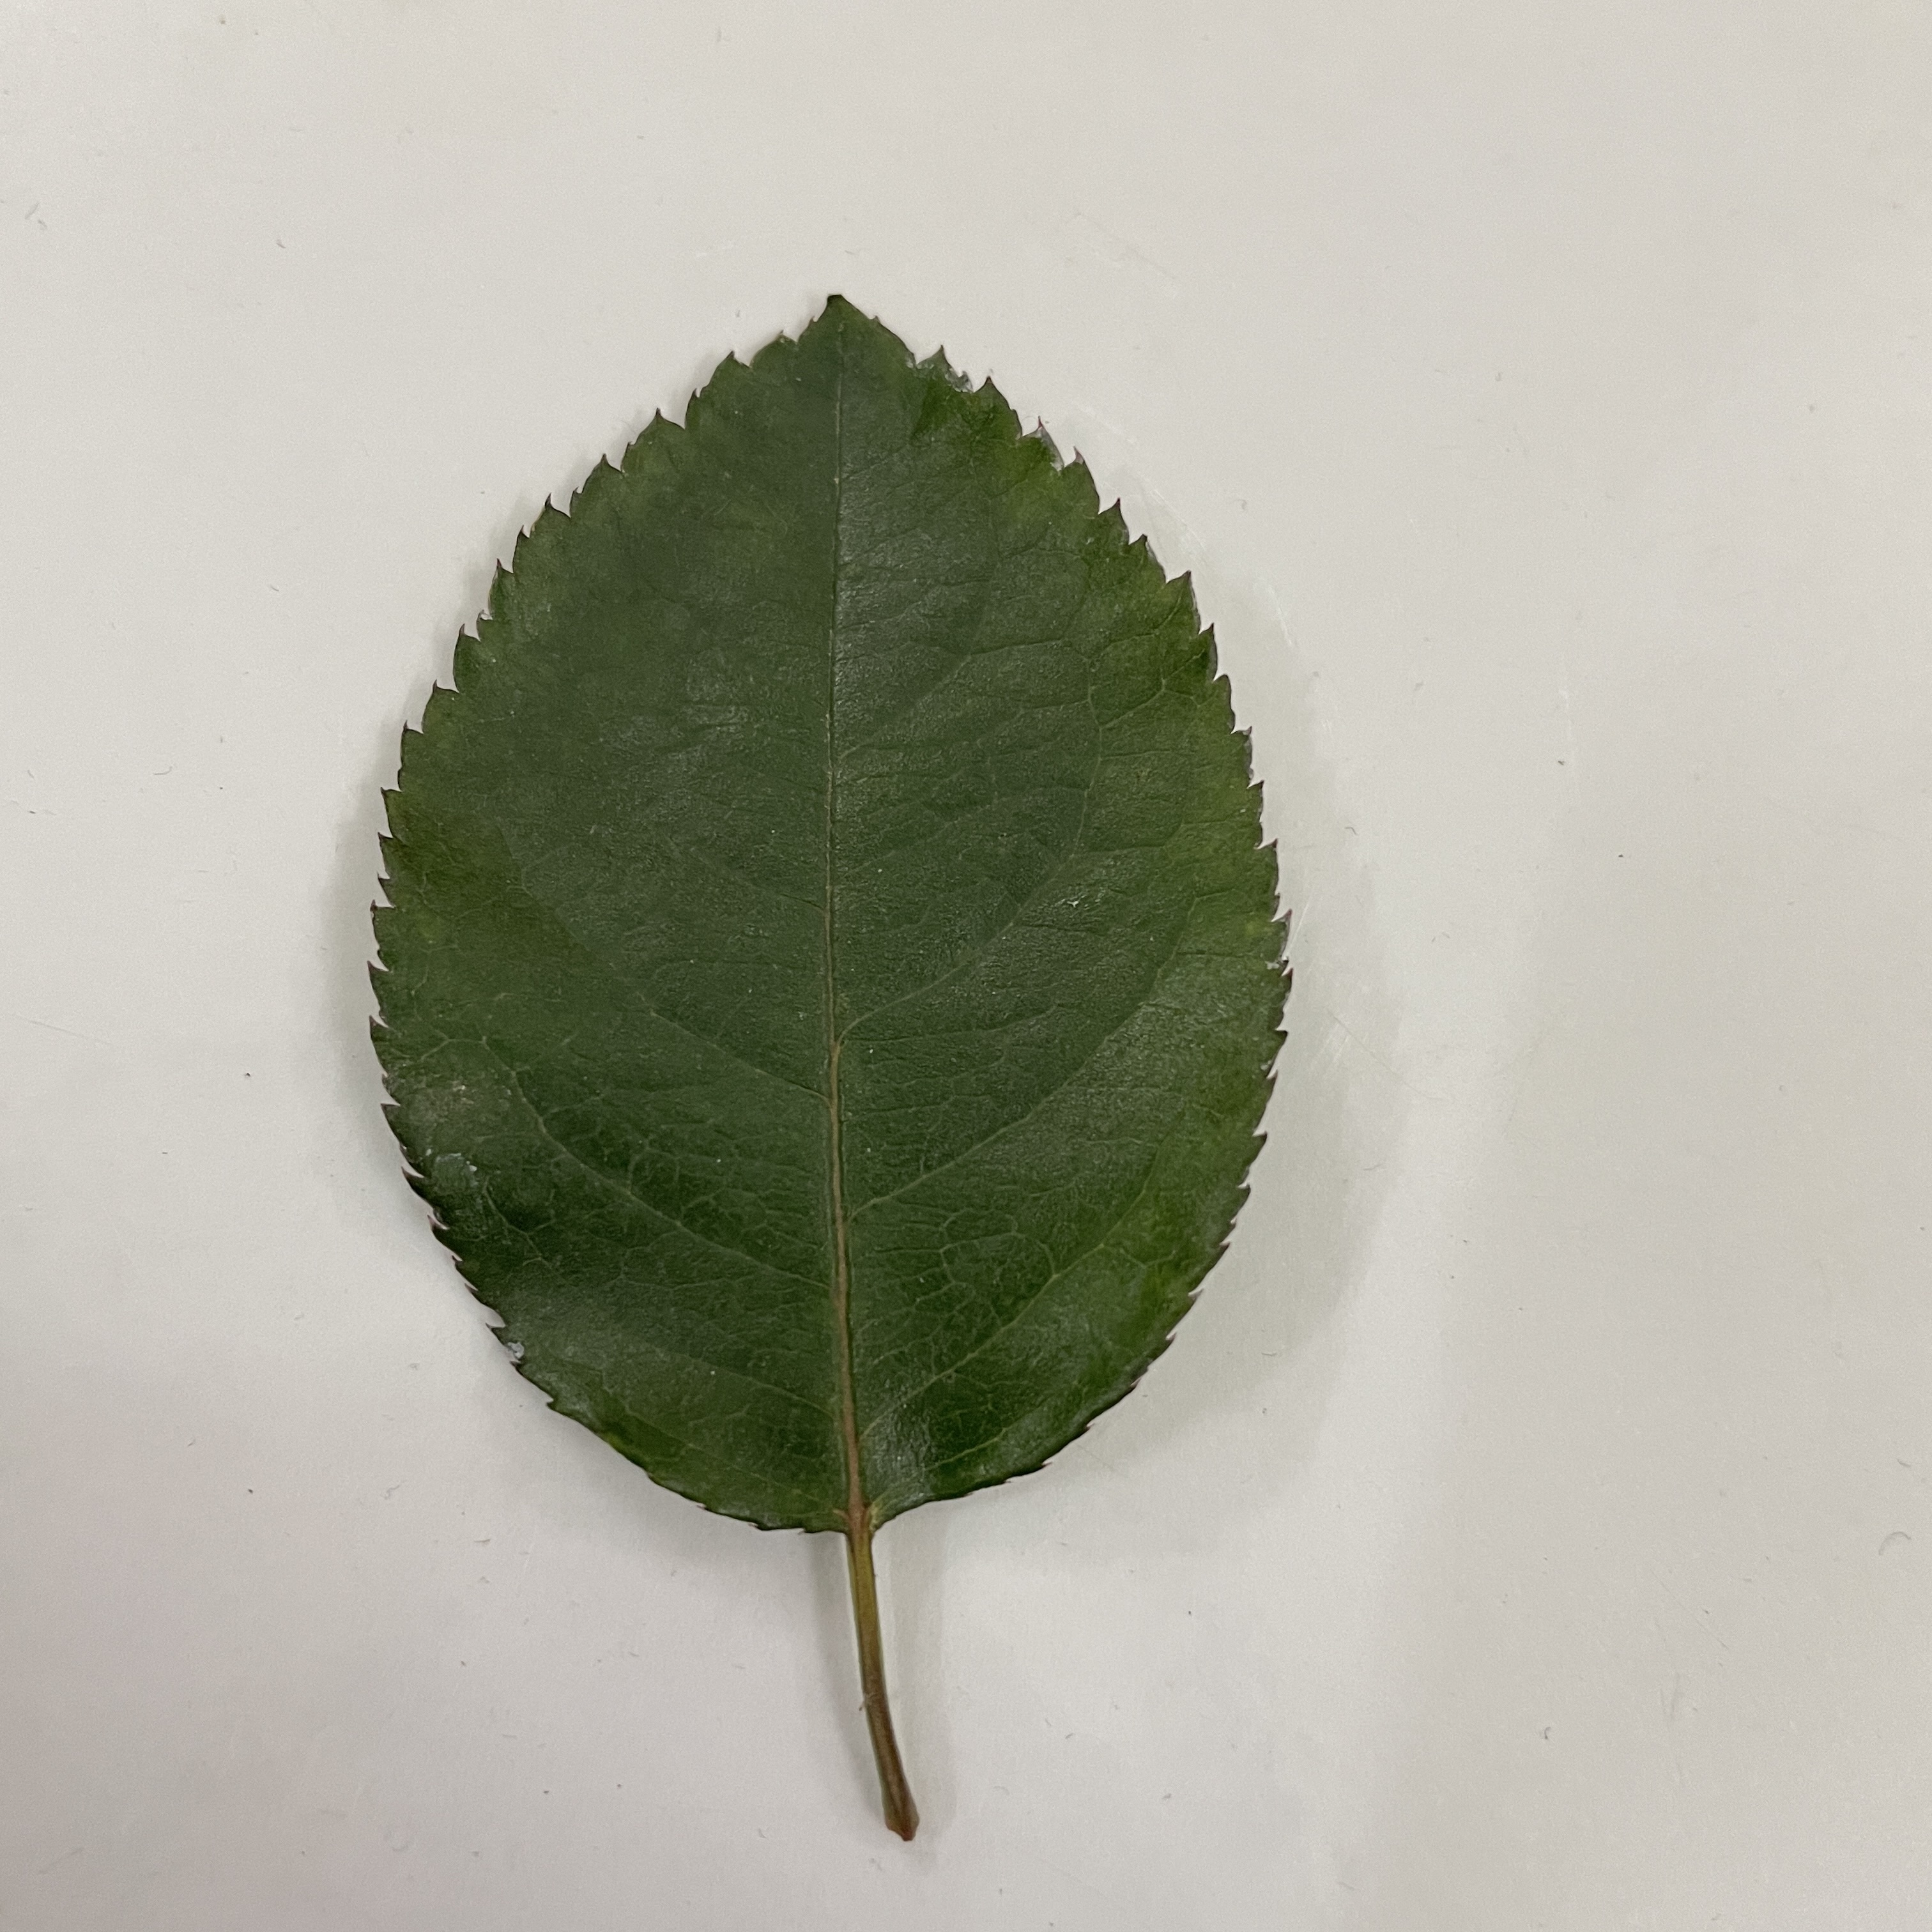
Label: Healthy Leaf